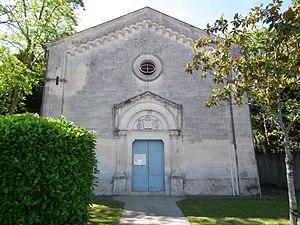
Temple d'Etaules
Étaules est une commune du Sud-Ouest de la France, située dans le département de la Charente-Maritime et la région Nouvelle-Aquitaine. Ses habitants sont appelés les Étaulais et les Étaulaises.
Le temple protestant d'Étaules est un lieu de culte de Église protestante unie de France en Charente-Maritime. Il est une des composantes de la paroisse des Îles de Saintonge, qui couvre une partie de la presqu'île d'Arvert, l'île d'Oléron et les environs de Marennes.